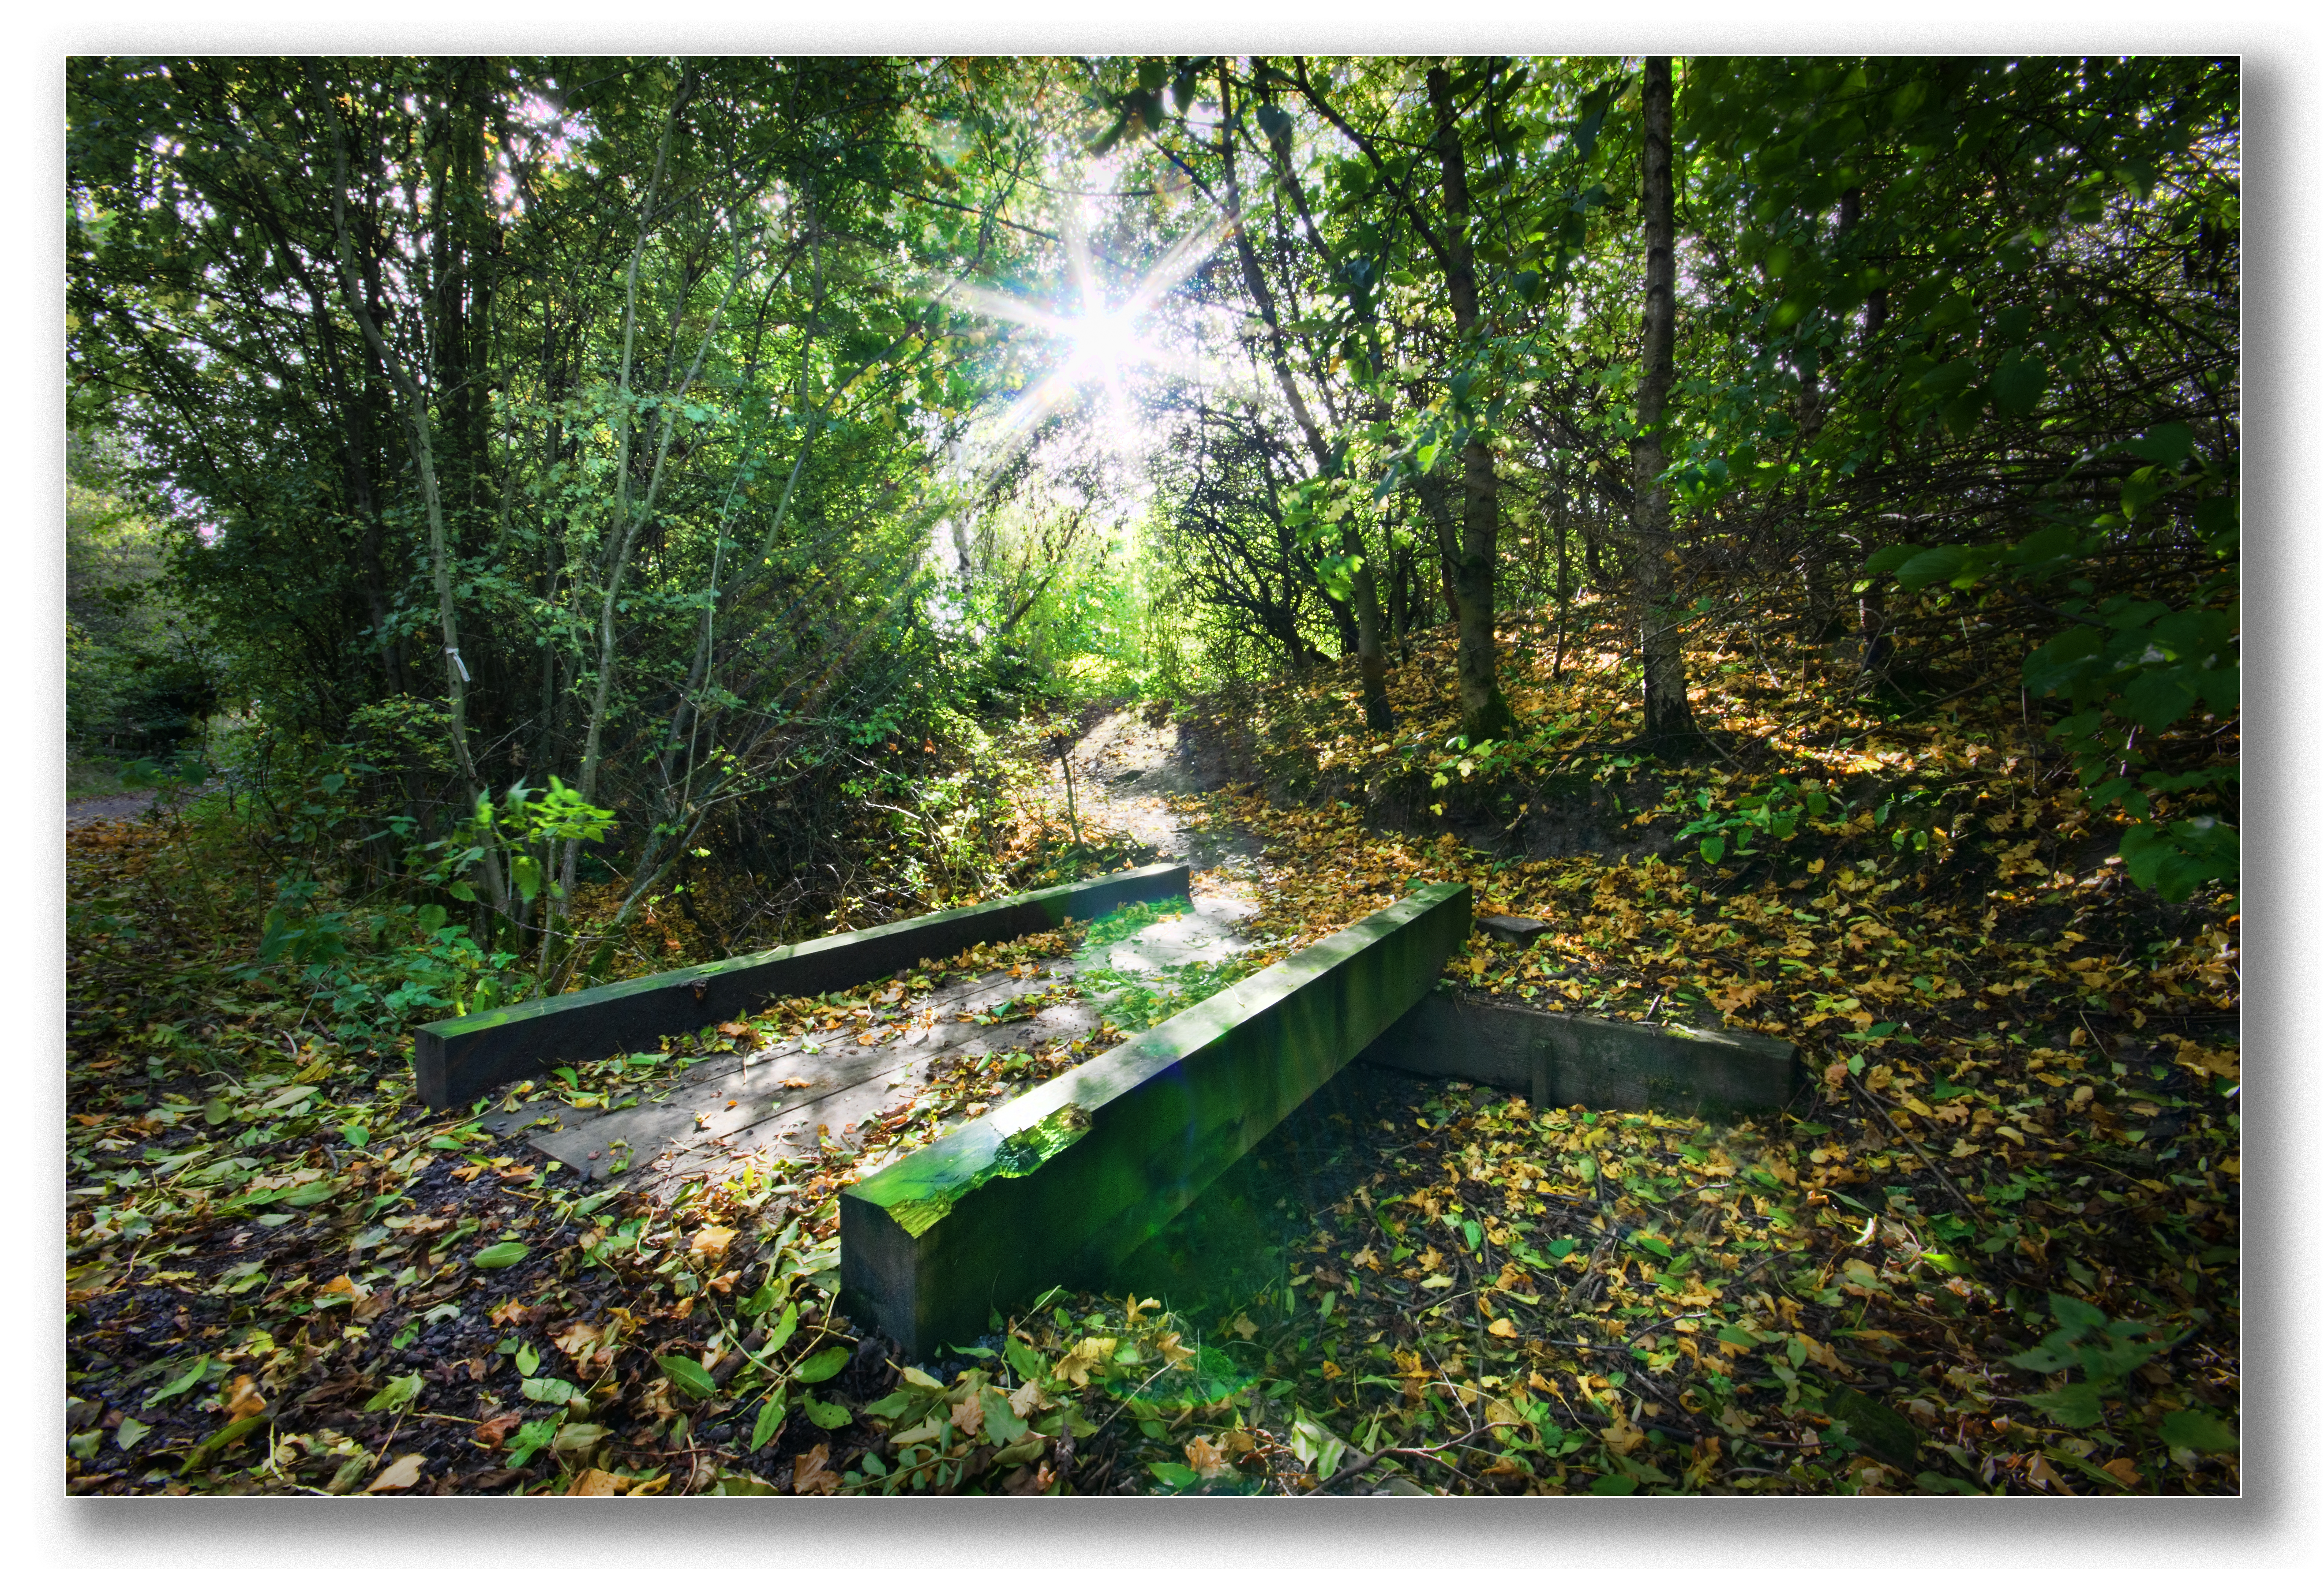
tree, nature, forest, swamp, branch, wood, sun, bridge, star, leaf, canal, pond, stream, green, jungle, natural, sunburst, woods, yorkshire, rainforest, wideangle, wetland, wide, pentax, sigma, wakefield, woodland, lakes, habitat, ponds, ecosystem, eastmoor, k5, biome, stanleyferry, natural environment, bayou